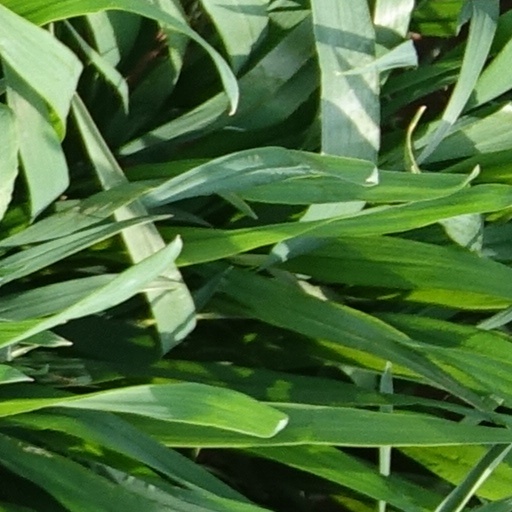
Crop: wheat